3rd Louisiana Infantry Regiment

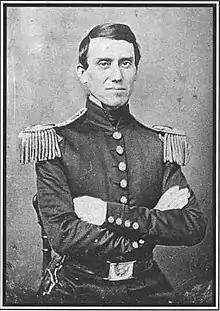
General Lewis H. Little was killed at Iuka.

On 18 September 1862, Armstrong's cavalry galloped into Iuka, Mississippi followed immediately by the 3rd Louisiana Infantry. The town had been hastily abandoned by its Federal garrison and many supplies left behind. The Louisiana soldiers quickly broke into the sutler stores and helped themselves to a variety of food, which was much better than their usual diet of beef and hoecake. In the Battle of Iuka on 19 September, the 3rd Louisiana fought in Hebert's brigade, Lewis Henry Little's division, Price's corps. Hebert arranged his 1,774-man brigade with the 3rd Texas Cavalry (dismounted) deployed in front as skirmishers, the 1st Texas Legion (dismounted) on the right, the combined 14th-17th Arkansas Infantry Regiments in the center, the 3rd Louisiana Infantry on the left, and the 40th Mississippi Infantry in reserve. They were supported by Faris's and Dawson's Missouri batteries. The 3rd Louisiana sent Company F forward as skirmishers and they killed 4 or 5 Union soldiers. At 5:15 pm, Hebert ordered his brigade to attack the Union troops in front.